Airbag

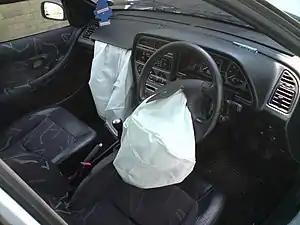
The driver and passenger front airbag modules, after having been deployed, in a Peugeot 306

An airbag is a vehicle occupant-restraint system using a bag designed to inflate in milliseconds during a collision and then deflate afterwards. It consists of an airbag cushion, a flexible fabric bag, an inflation module, and an impact sensor. The purpose of the airbag is to provide a vehicle occupant with soft cushioning and restraint during a collision. It can reduce injuries between the flailing occupant and the vehicle's interior.